Universitas (newspaper)

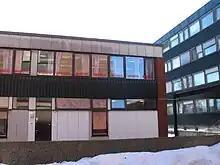

The chief editor is employed for one calendar year. The newspaper's location is in Moltke Moes vei at Blindern, the main campus of the University of Oslo.